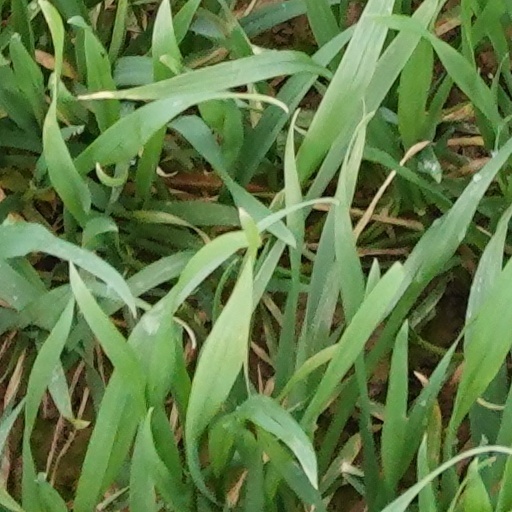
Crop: wheat